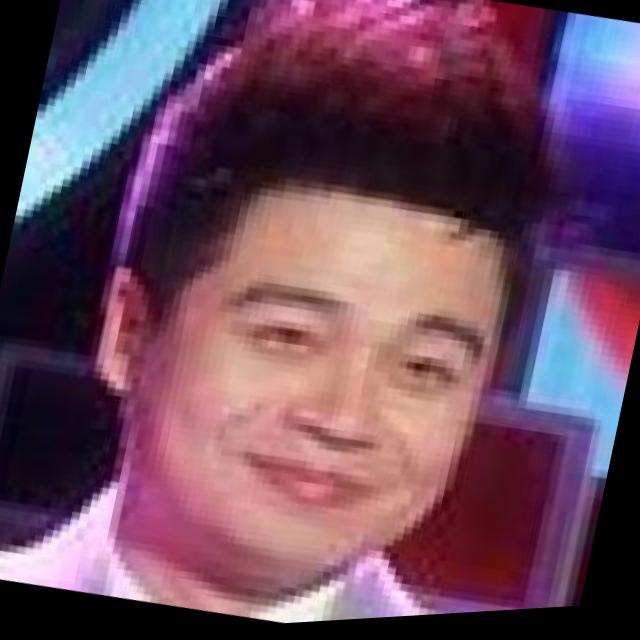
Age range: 21-44